PES University

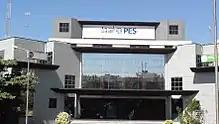
Prof. M. R. Doreswamy Silver Jubilee Complex (A-Block)

PES University was established as a private university by PES University Act, 2012 (Karnataka Act 16 of 2013) in 2013, to establish and incorporate in the State of Karnataka a university of unitary nature in the private sector to promote and undertake the advancement of university education in Engineering, Medicine, Pharmacy, Science, Arts, Social Science, Computer Applications, Humanities and Management.